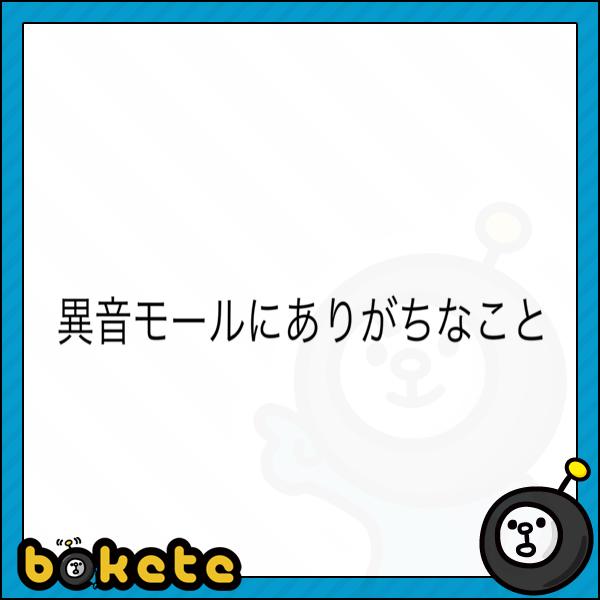
回答: 歌謡市がアツい